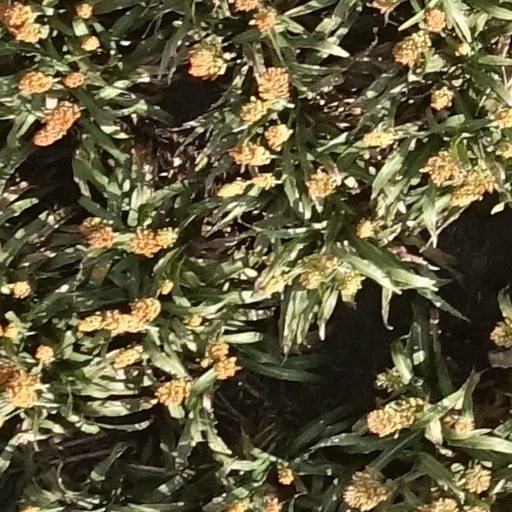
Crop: sorghum